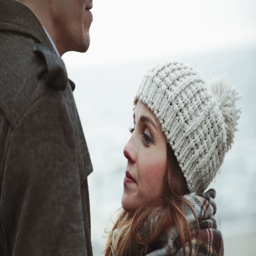
young couple looking at the sea , walking along the beach